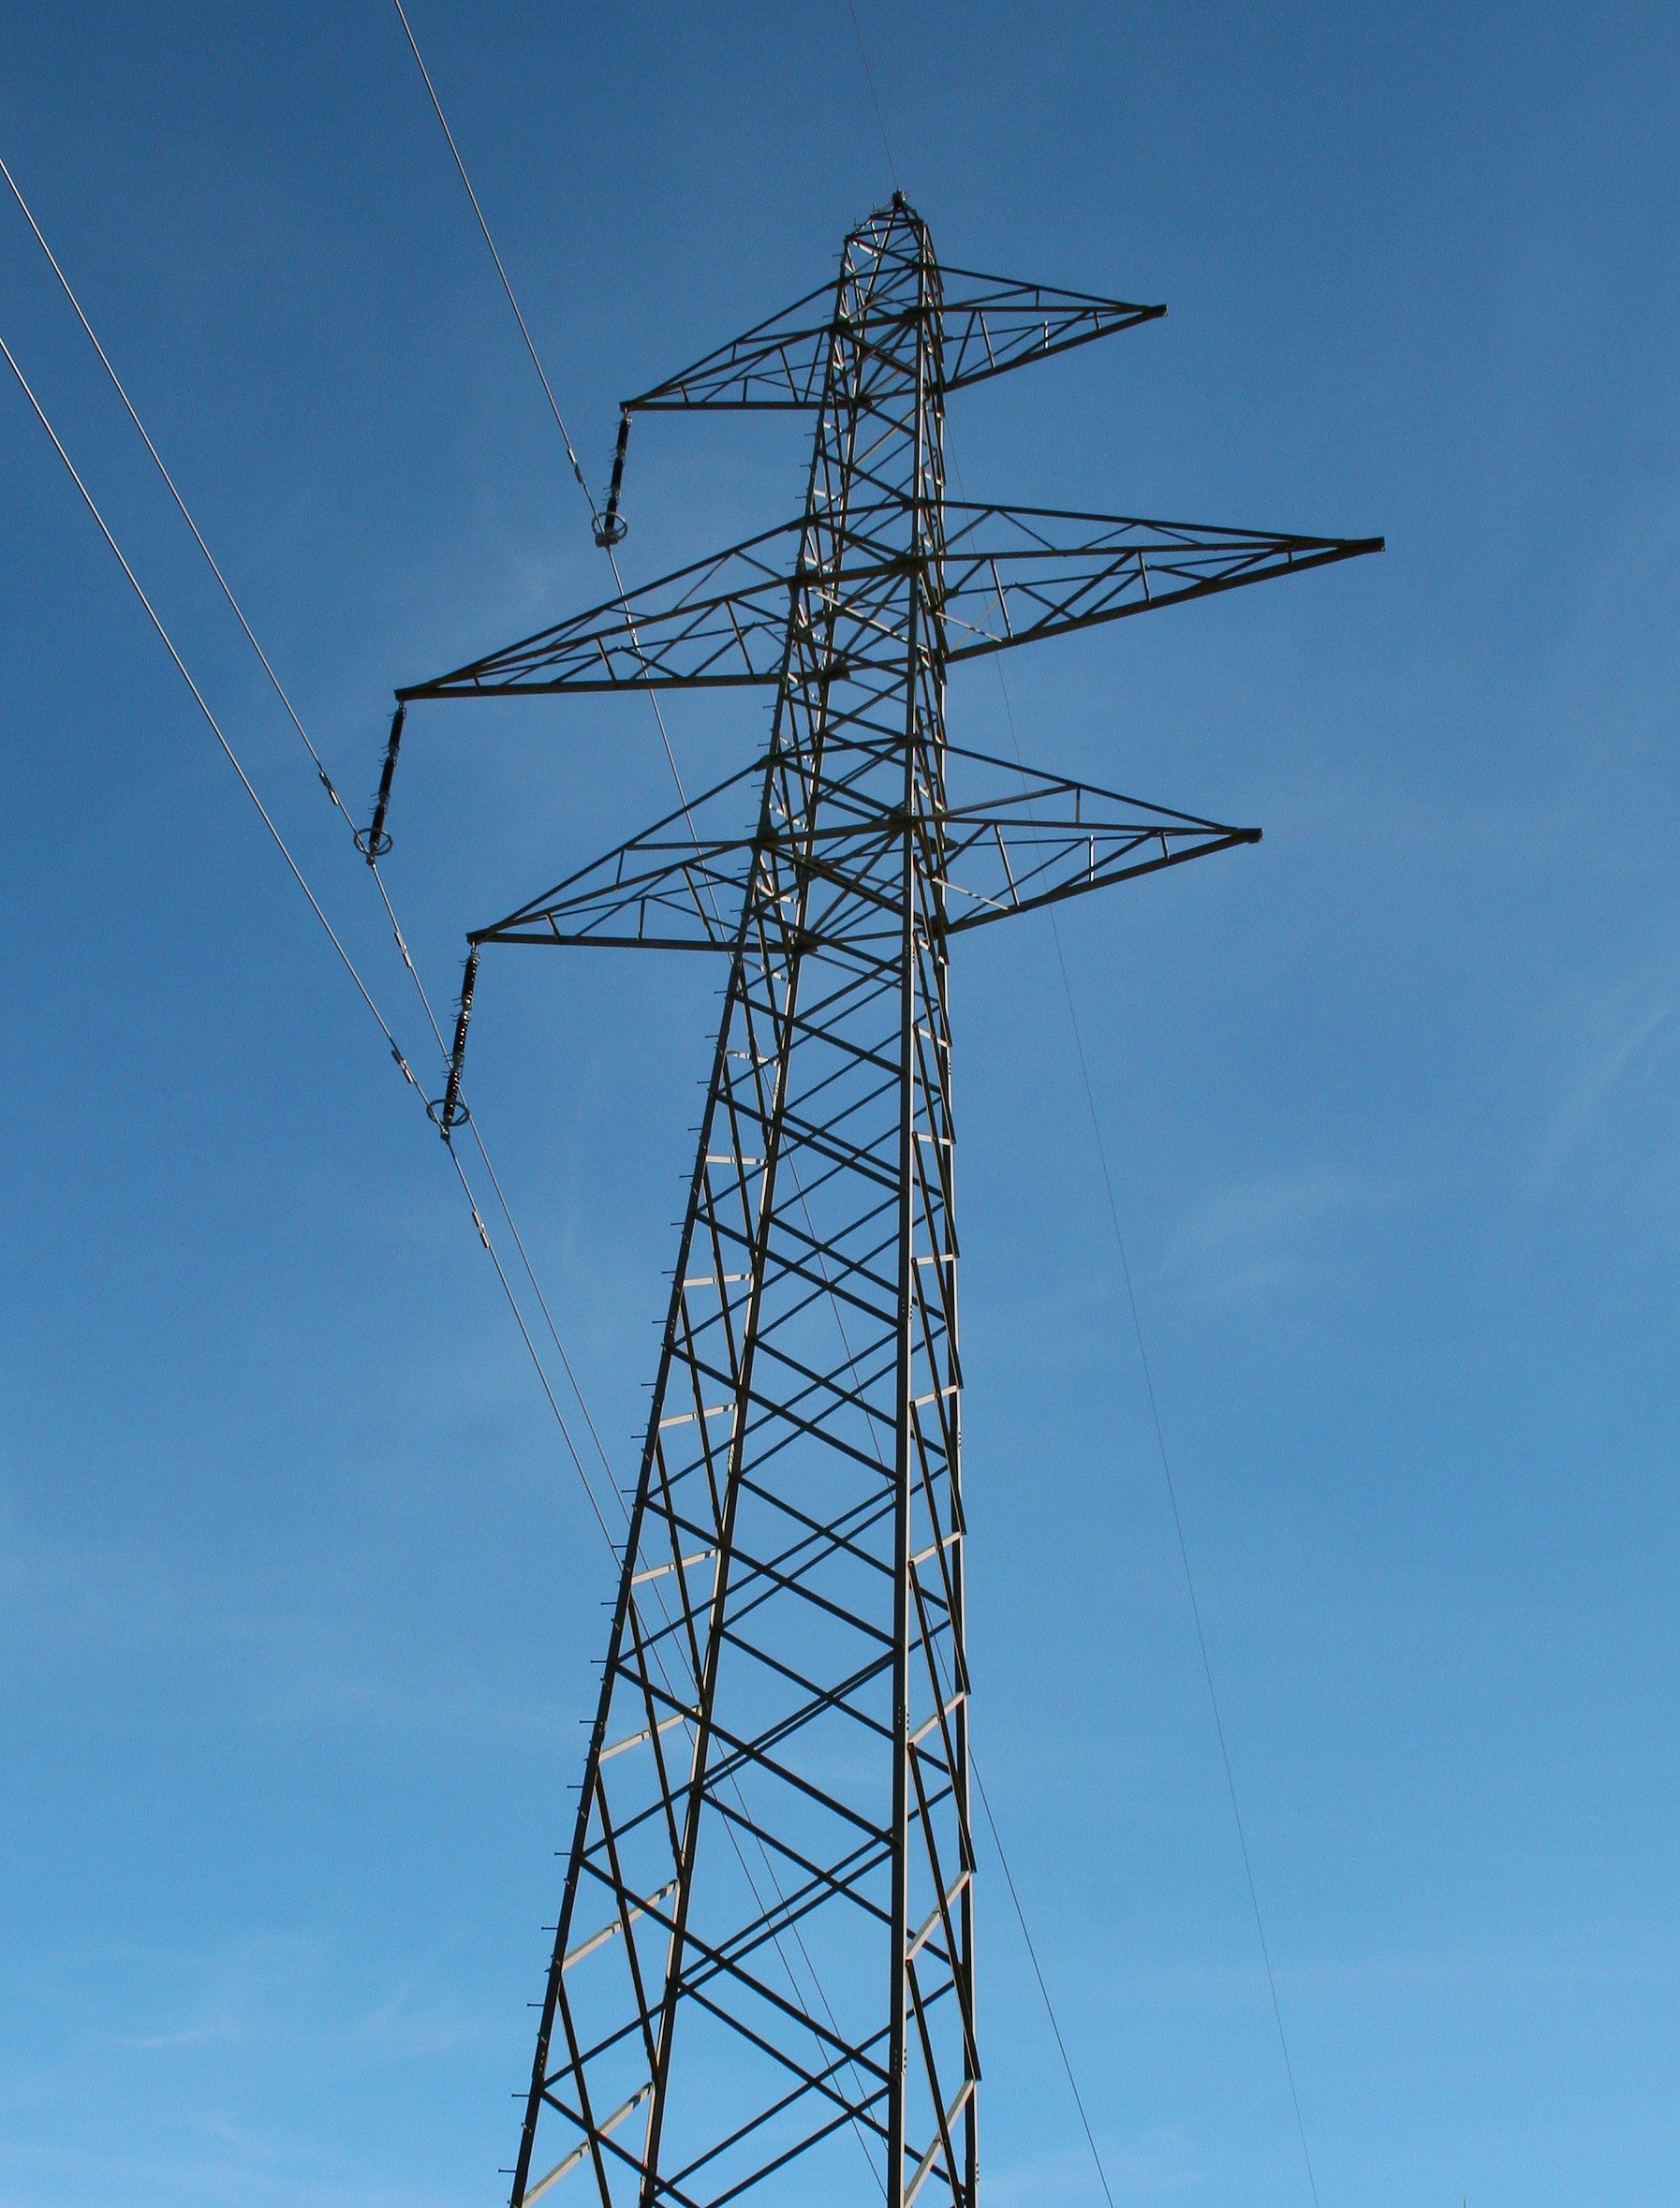
sky, line, tower, mast, blue, steep, electricity, sunny, mountains, switzerland, strommast, valais, transmission tower, outdoor structure, electrical supply, overhead power line